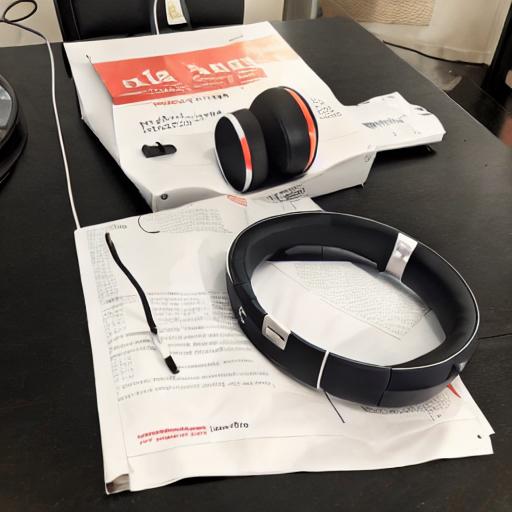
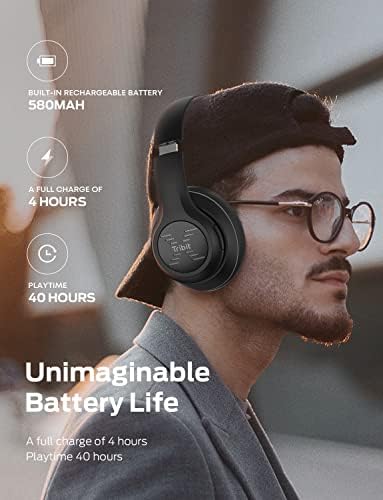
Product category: headphones
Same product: no